Metal Fighter Miku

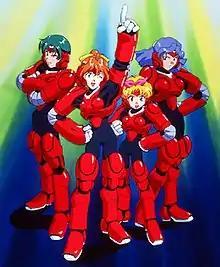
The Pretty Four. Note: In the anime, the Pretty Four have different hair colors while in the metal suits than is depicted in this image.

The Pretty Four is the best (and only) team of the TWP league of Neo Pro-Wrestling. They also sometimes double as pop star singers.